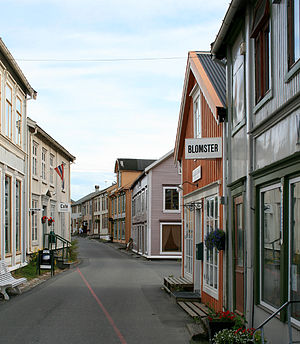
Mosjøen
Sjøgata i Mosjøen
Mosjøen er en by i Vefsn kommune i Nordland fylke, Norge. Byen havde 9.629 indbyggere i 2009.